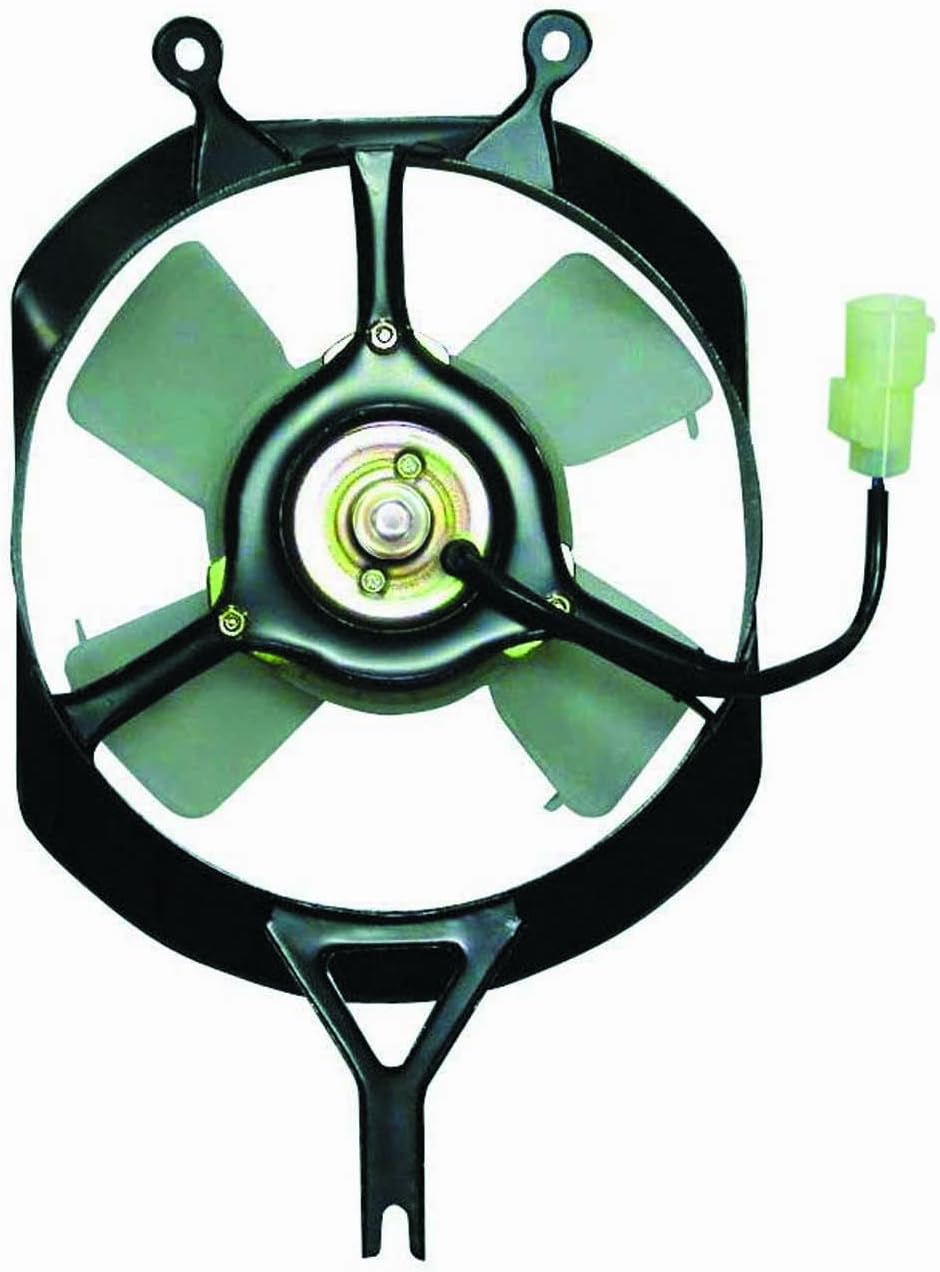
Depo 317-55018-200 Replacement Auto Part (This product is an aftermarket product. It is not created or sold by the OE car company)
Category: Automotive
Depo 317-55018-200 Replacement Auto Part (This product is an aftermarket product. It is not created or sold by the OE car company)
Features: The Products Listed Are Aftermarket Spare Parts, And Any Reference To The Names Of The Auto Makers And Vehicle Models Are Solely For The Purchasers To Identify The Applicable Scope Of Such Spare Parts And Are In No Means Used As Trademarks. | Compliant To Applicable Dot Regulations. | Test Fitted To Ensure Proper Fitment. | Country Of Origin: Taiwan, Province Of China